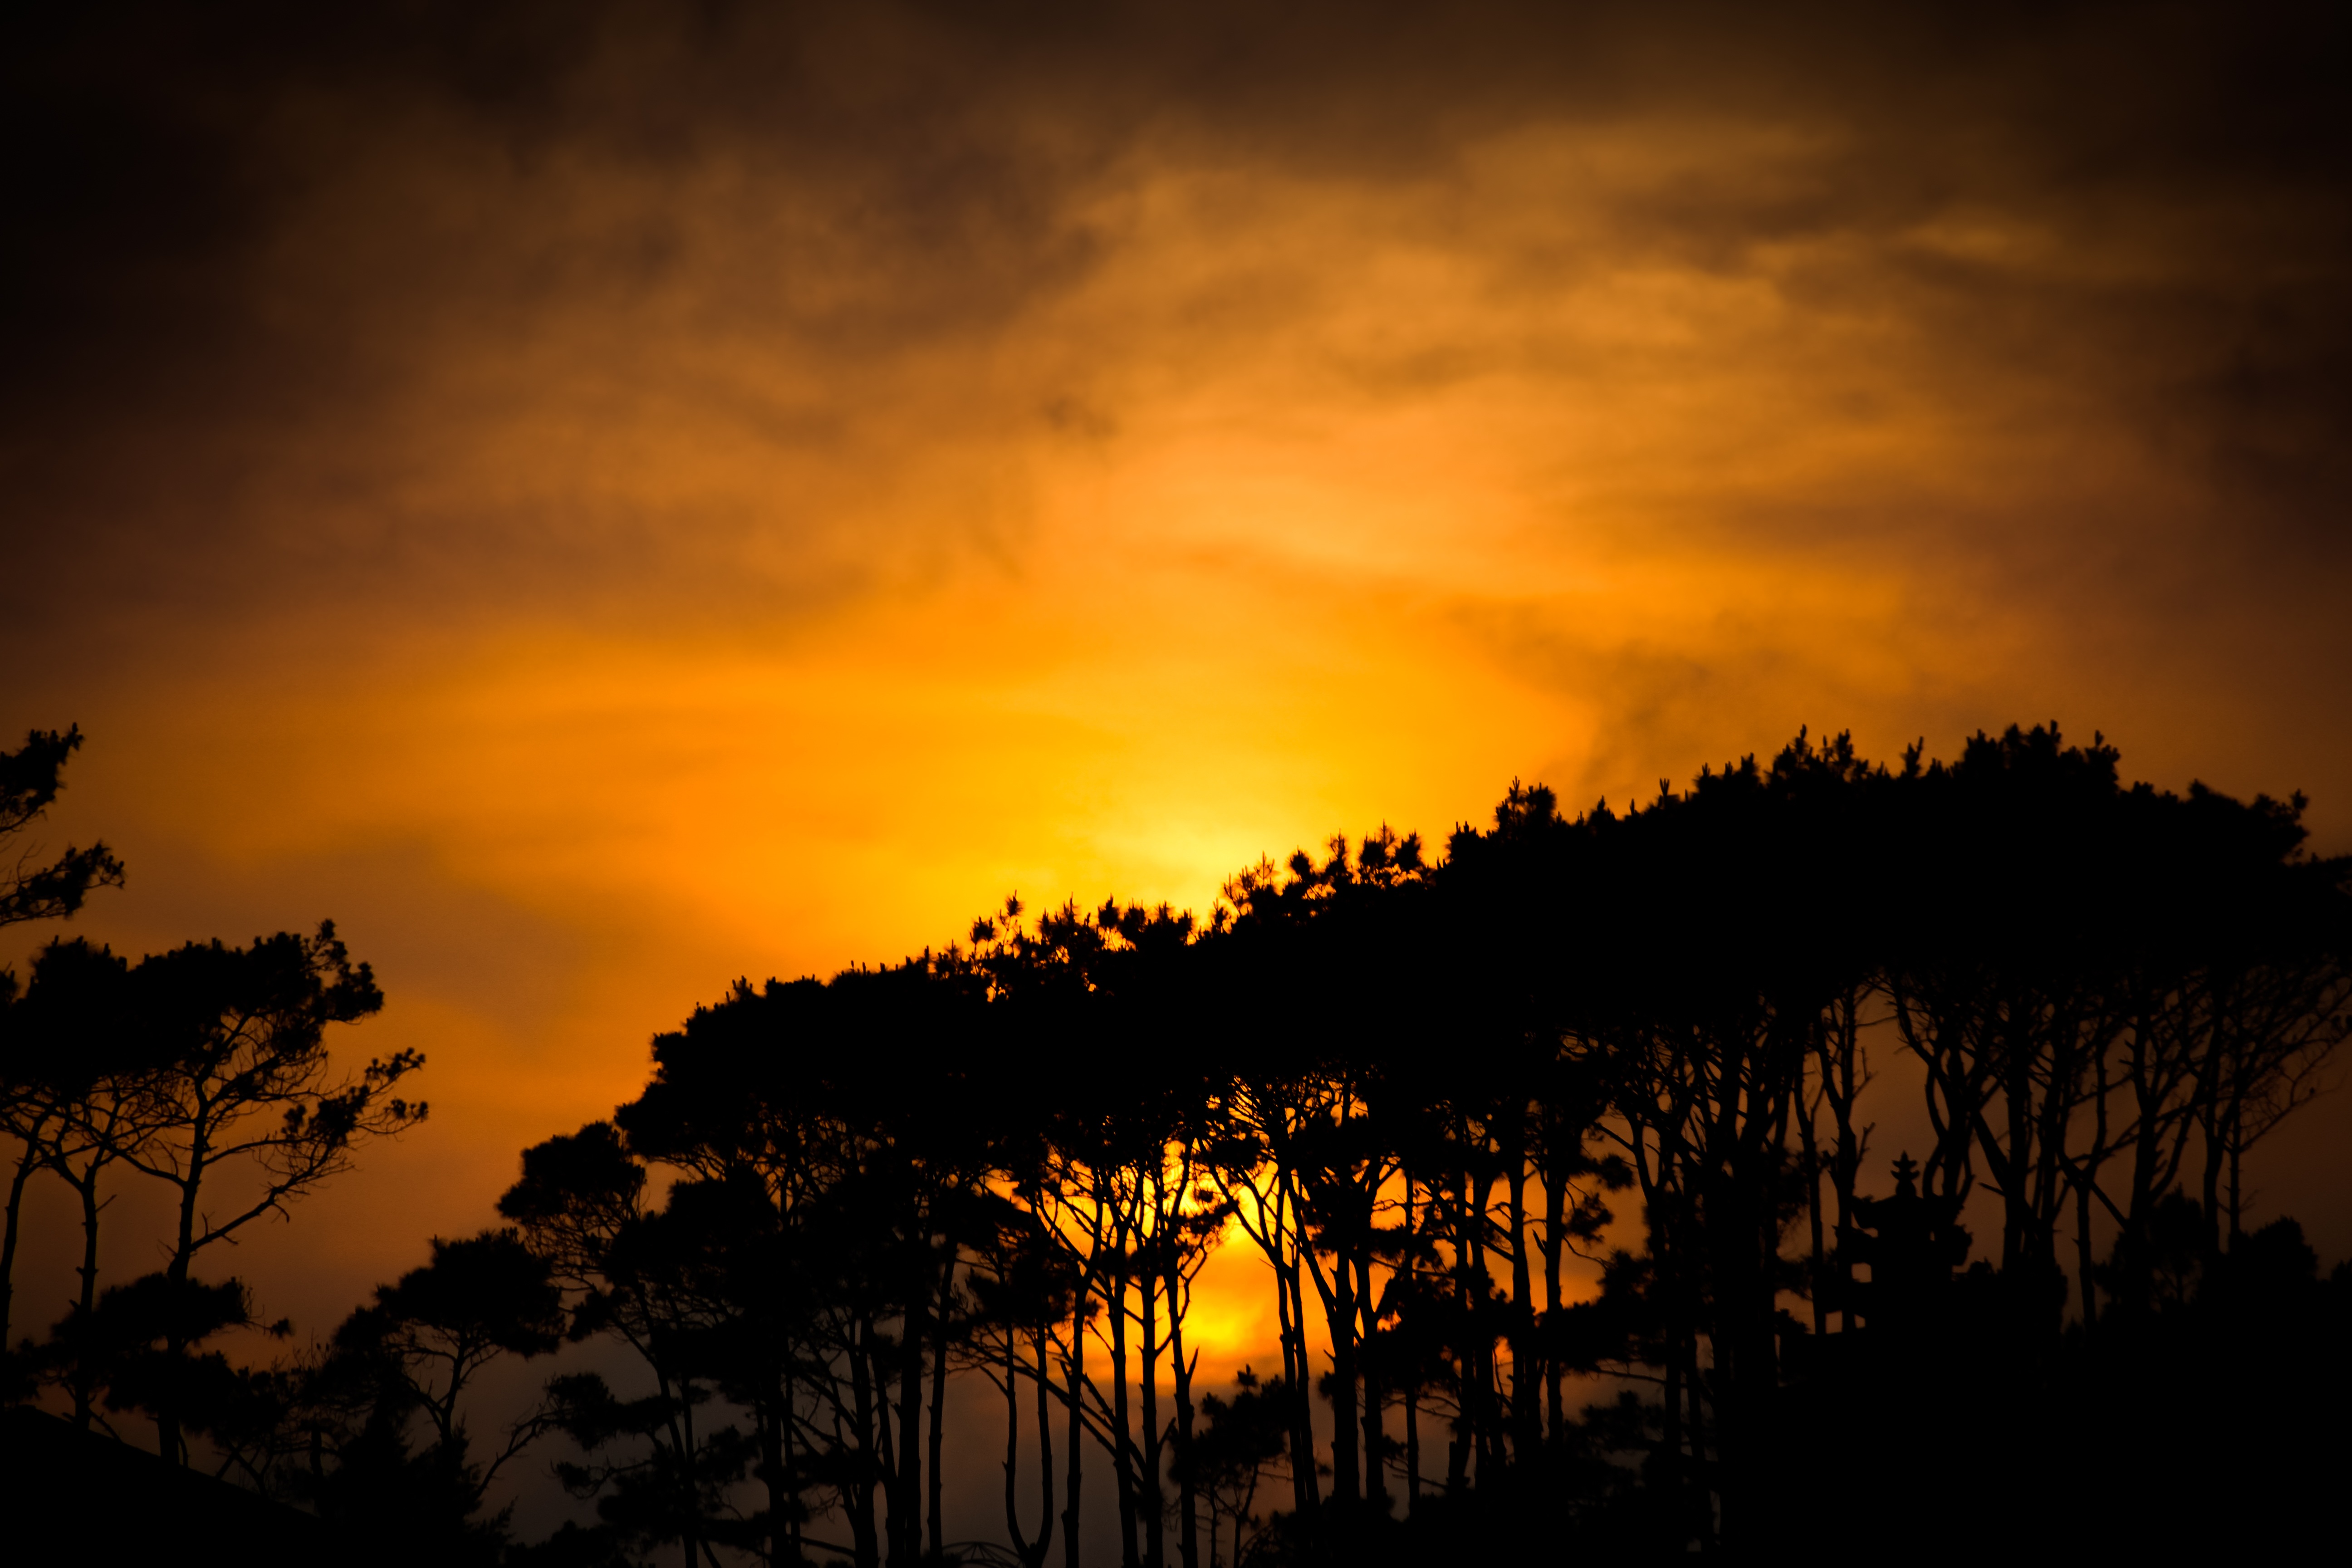
landscape, tree, nature, horizon, light, cloud, sky, sun, sunrise, sunset, sunlight, morning, dawn, atmosphere, summer, dusk, evening, orange, darkness, yellow, clouds, afterglow, sunny sky, atmospheric phenomenon, red sky at morning